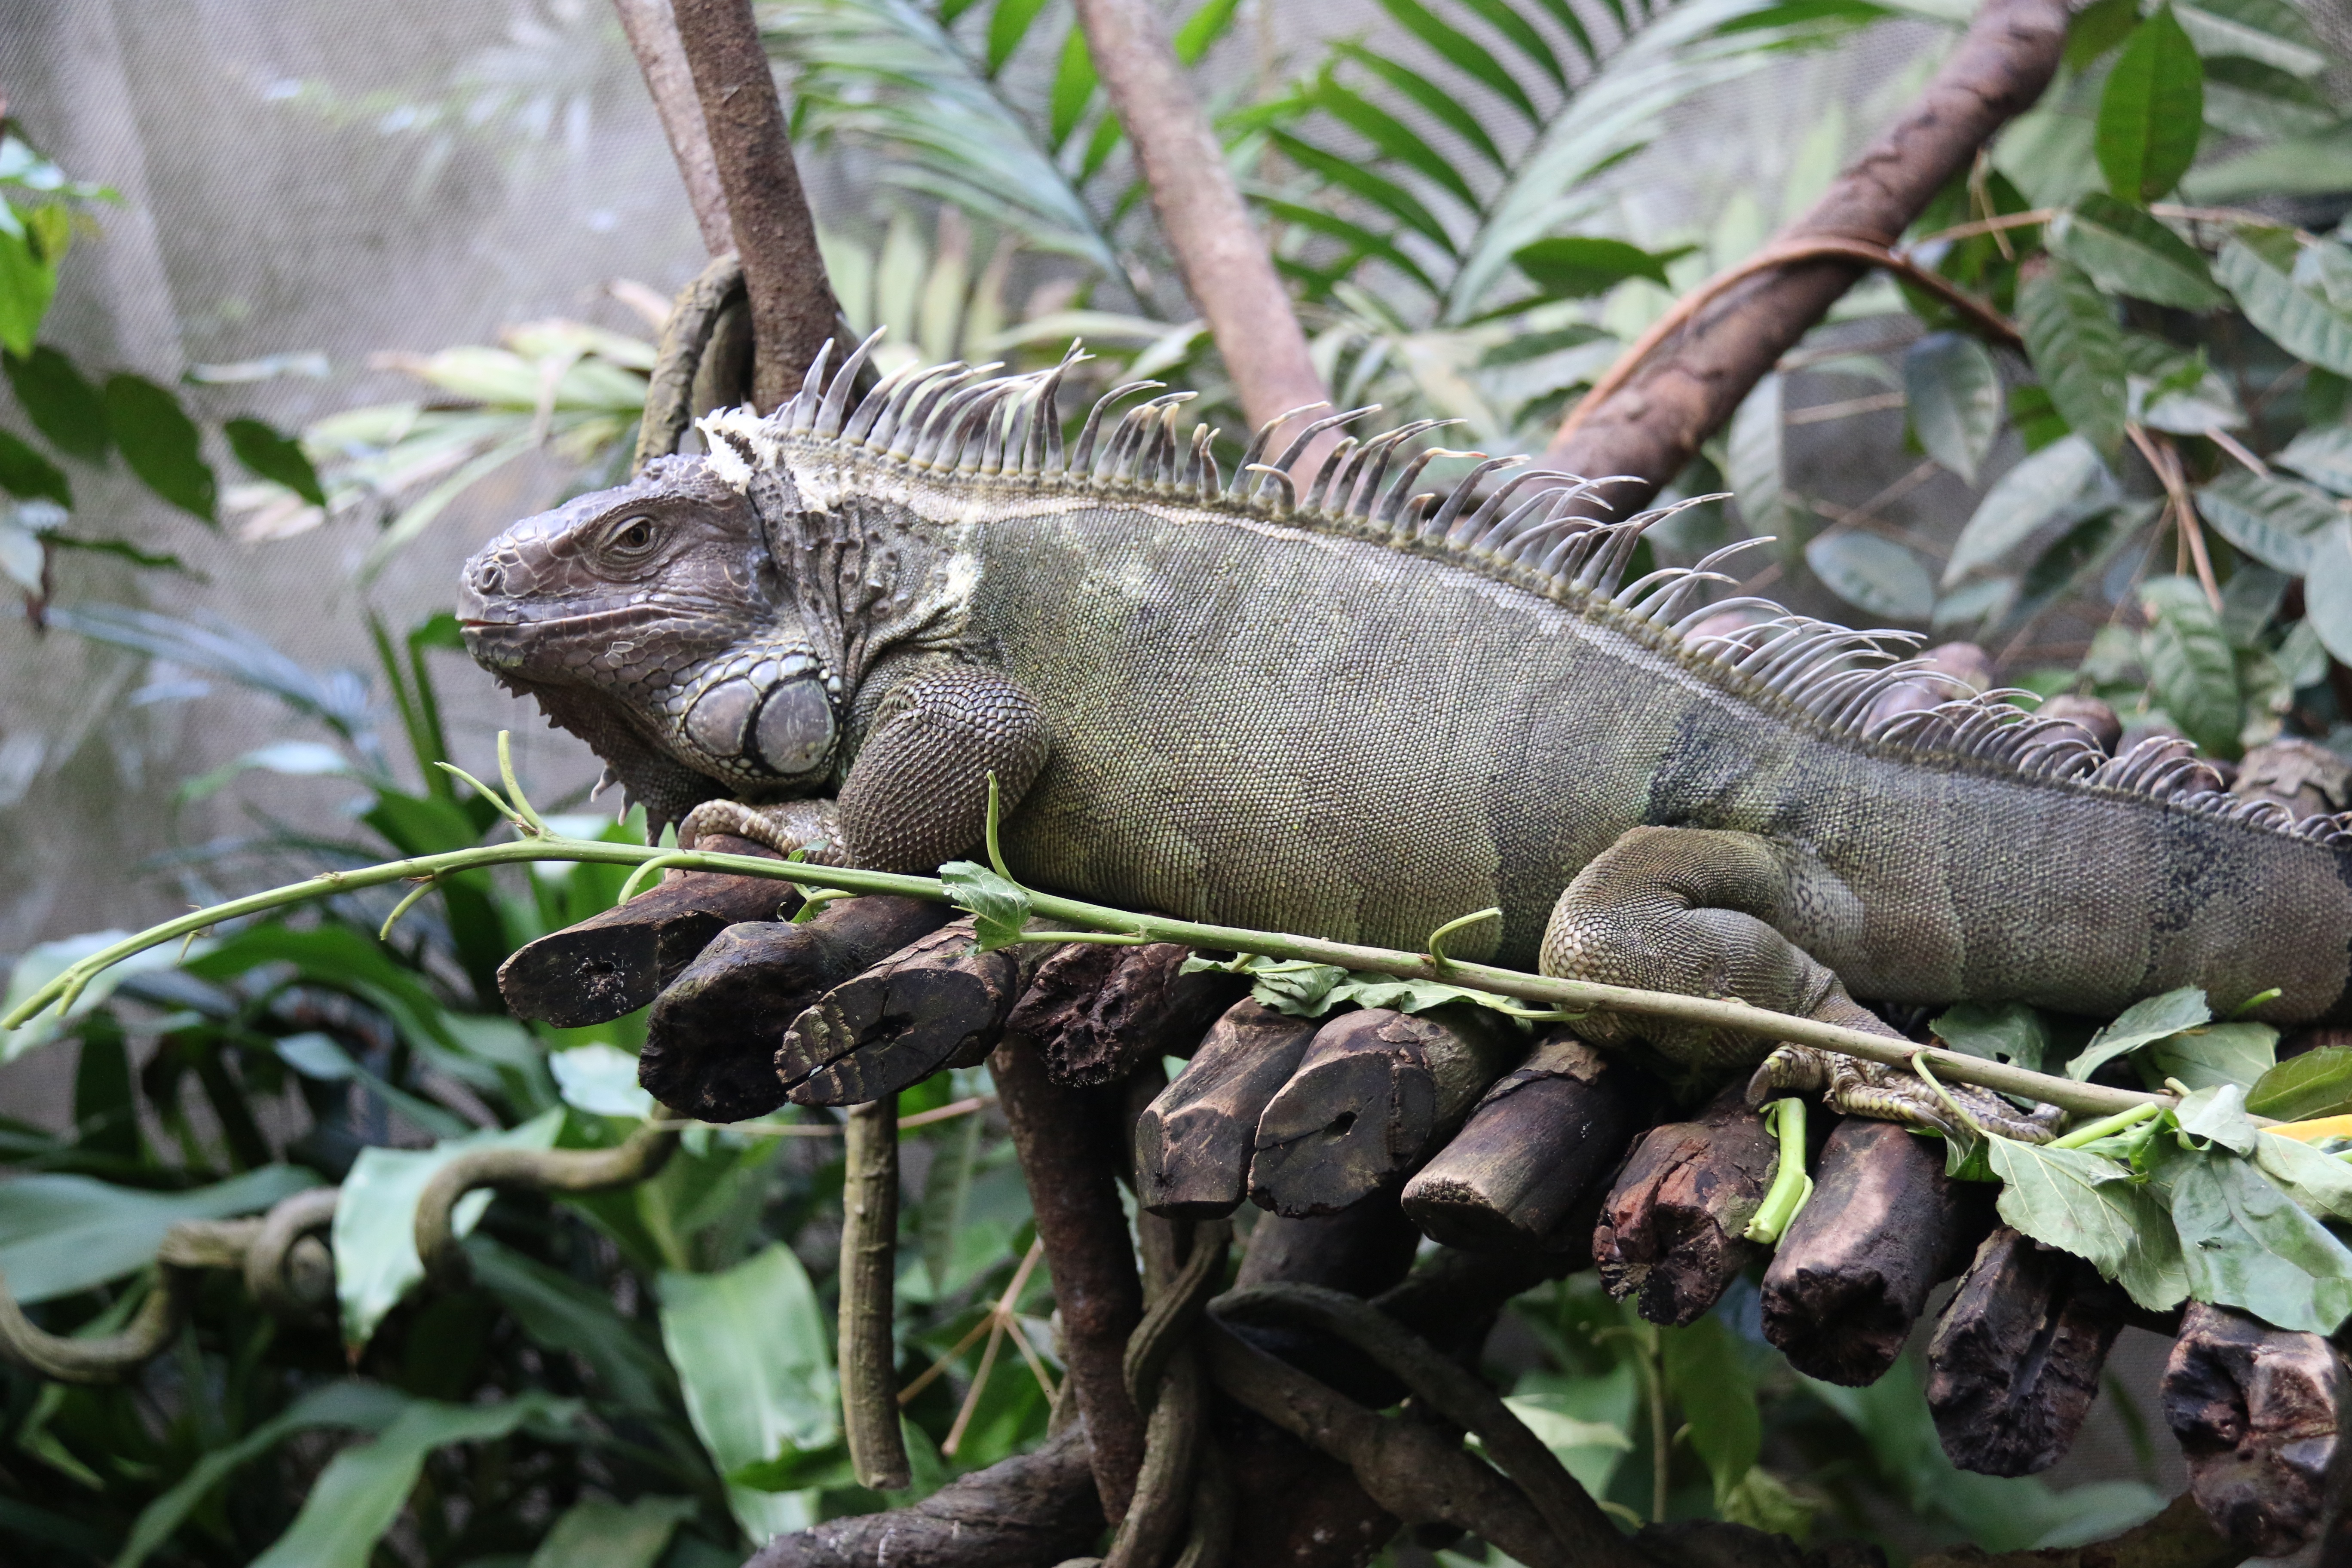
nature, wildlife, wild, zoo, green, jungle, reptile, iguana, fauna, lizard, green lizard, vertebrate, creature, iguania, reptilian, lacerta, scaled reptile, lacertidae, african chameleon